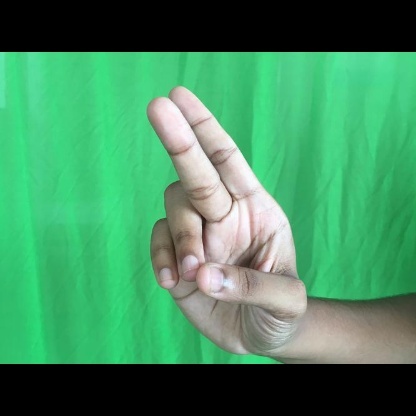
Mudra: Katrimukha